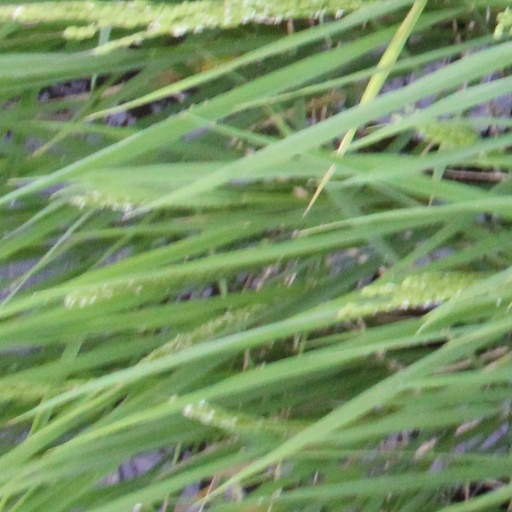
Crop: rice